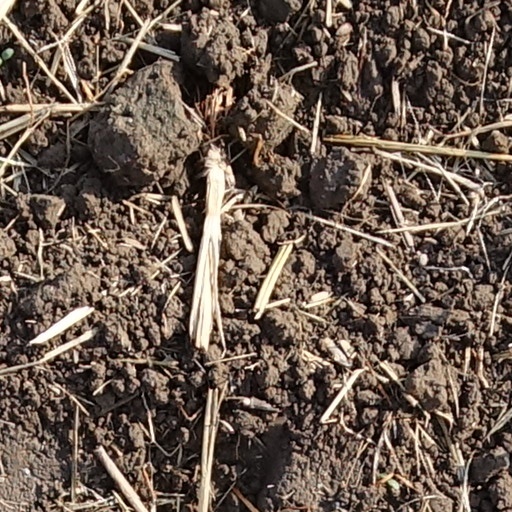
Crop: wheat